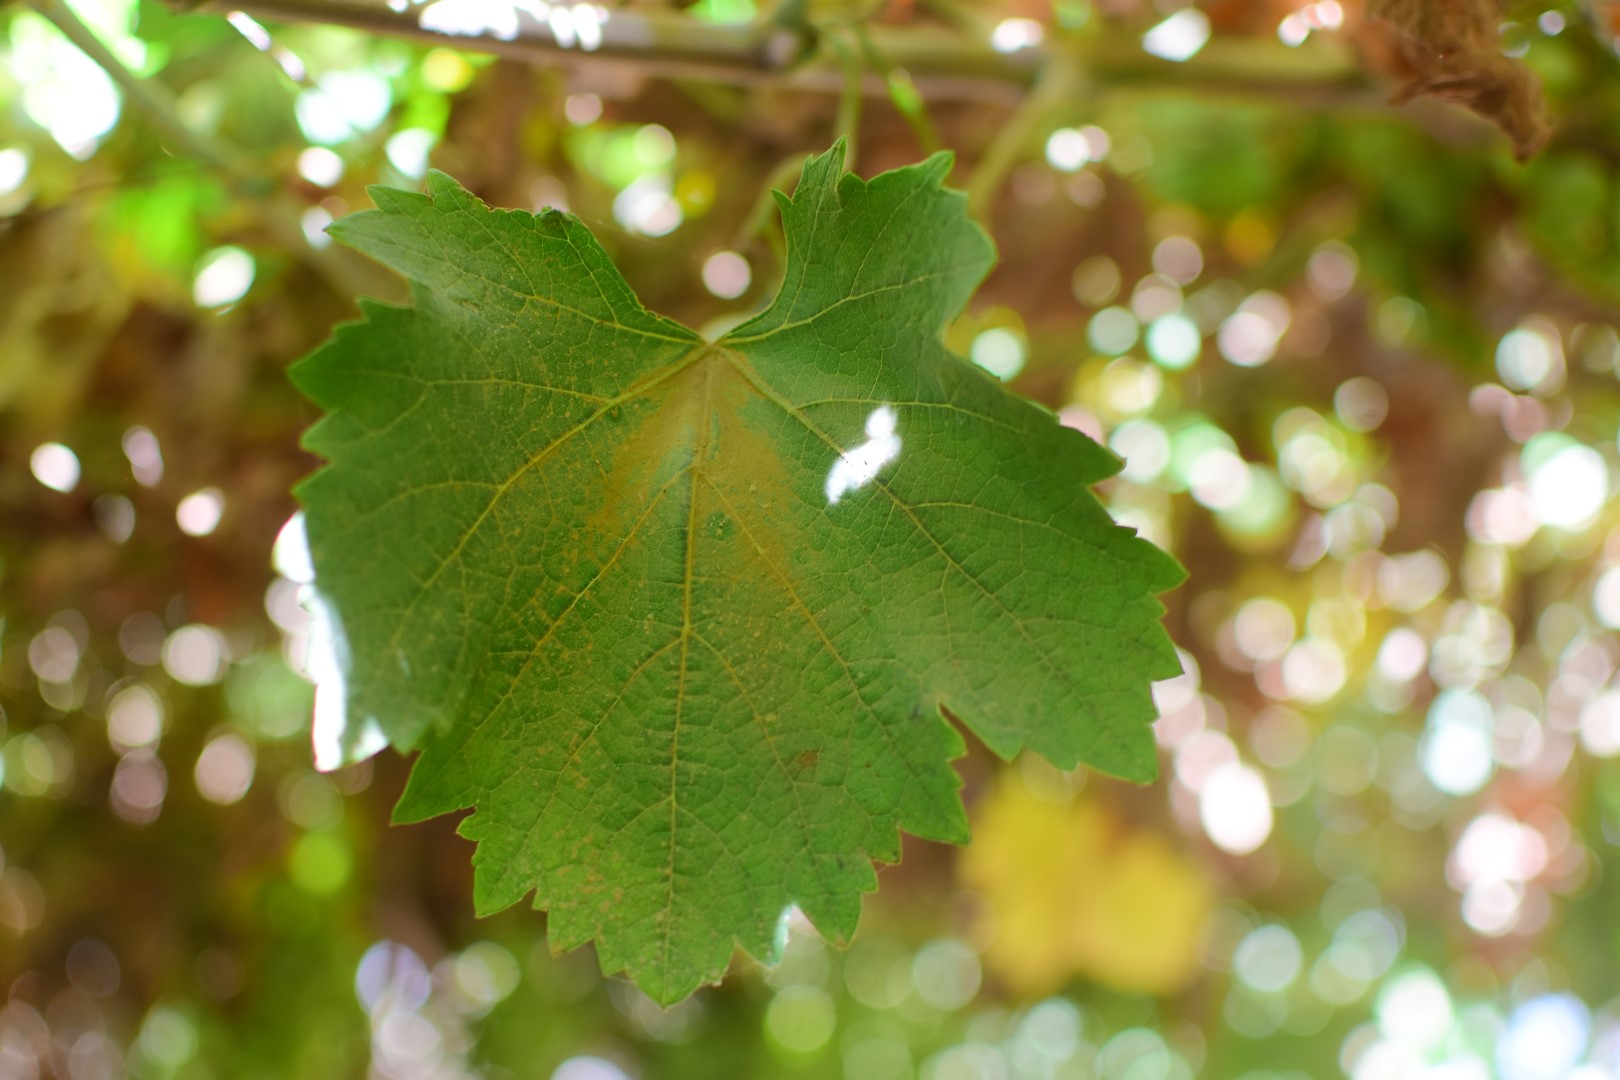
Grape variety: Halawani